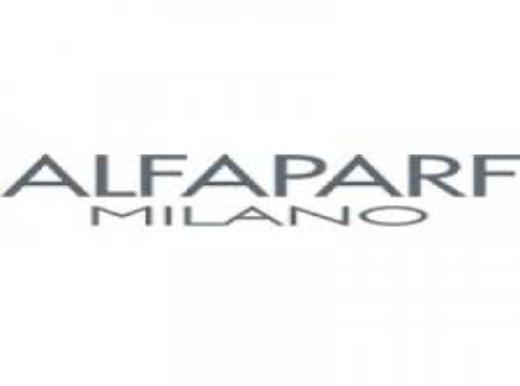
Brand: ALFAPARF
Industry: Necessities